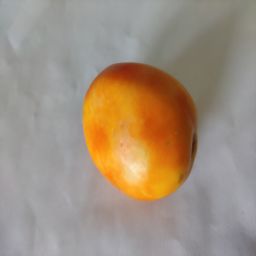
Crop: Tomato
Quality: Ripe